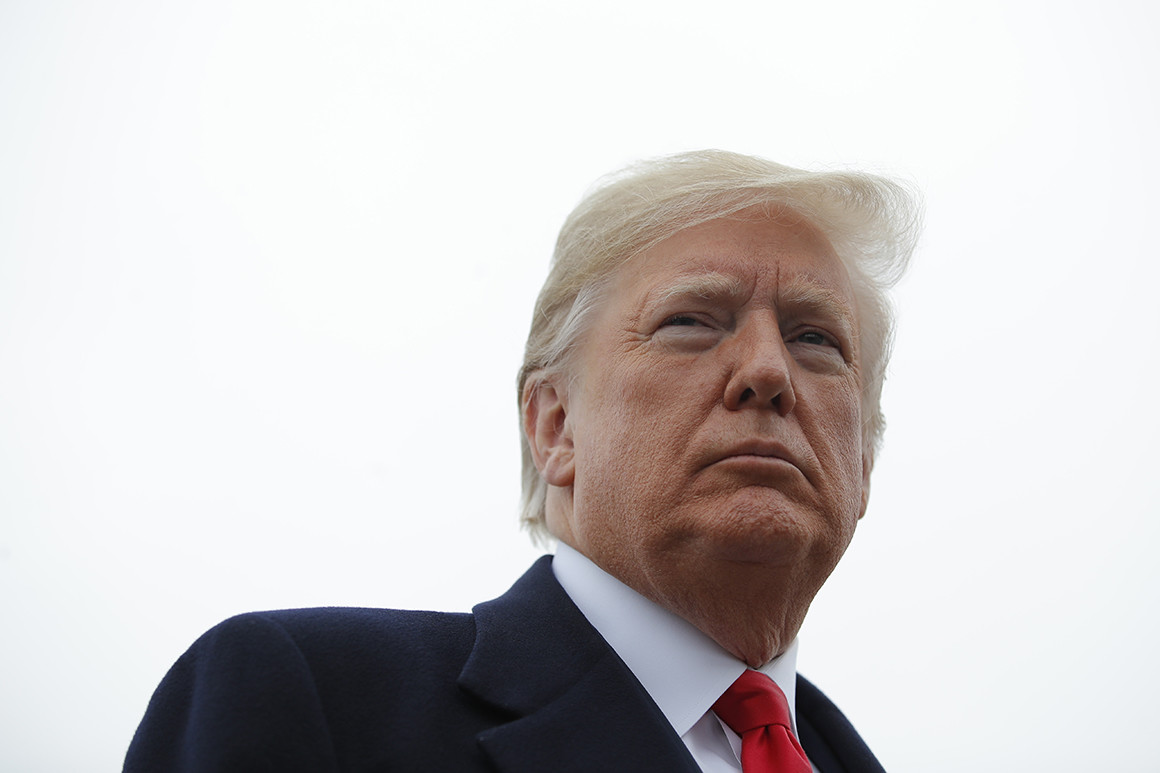
Gender: men